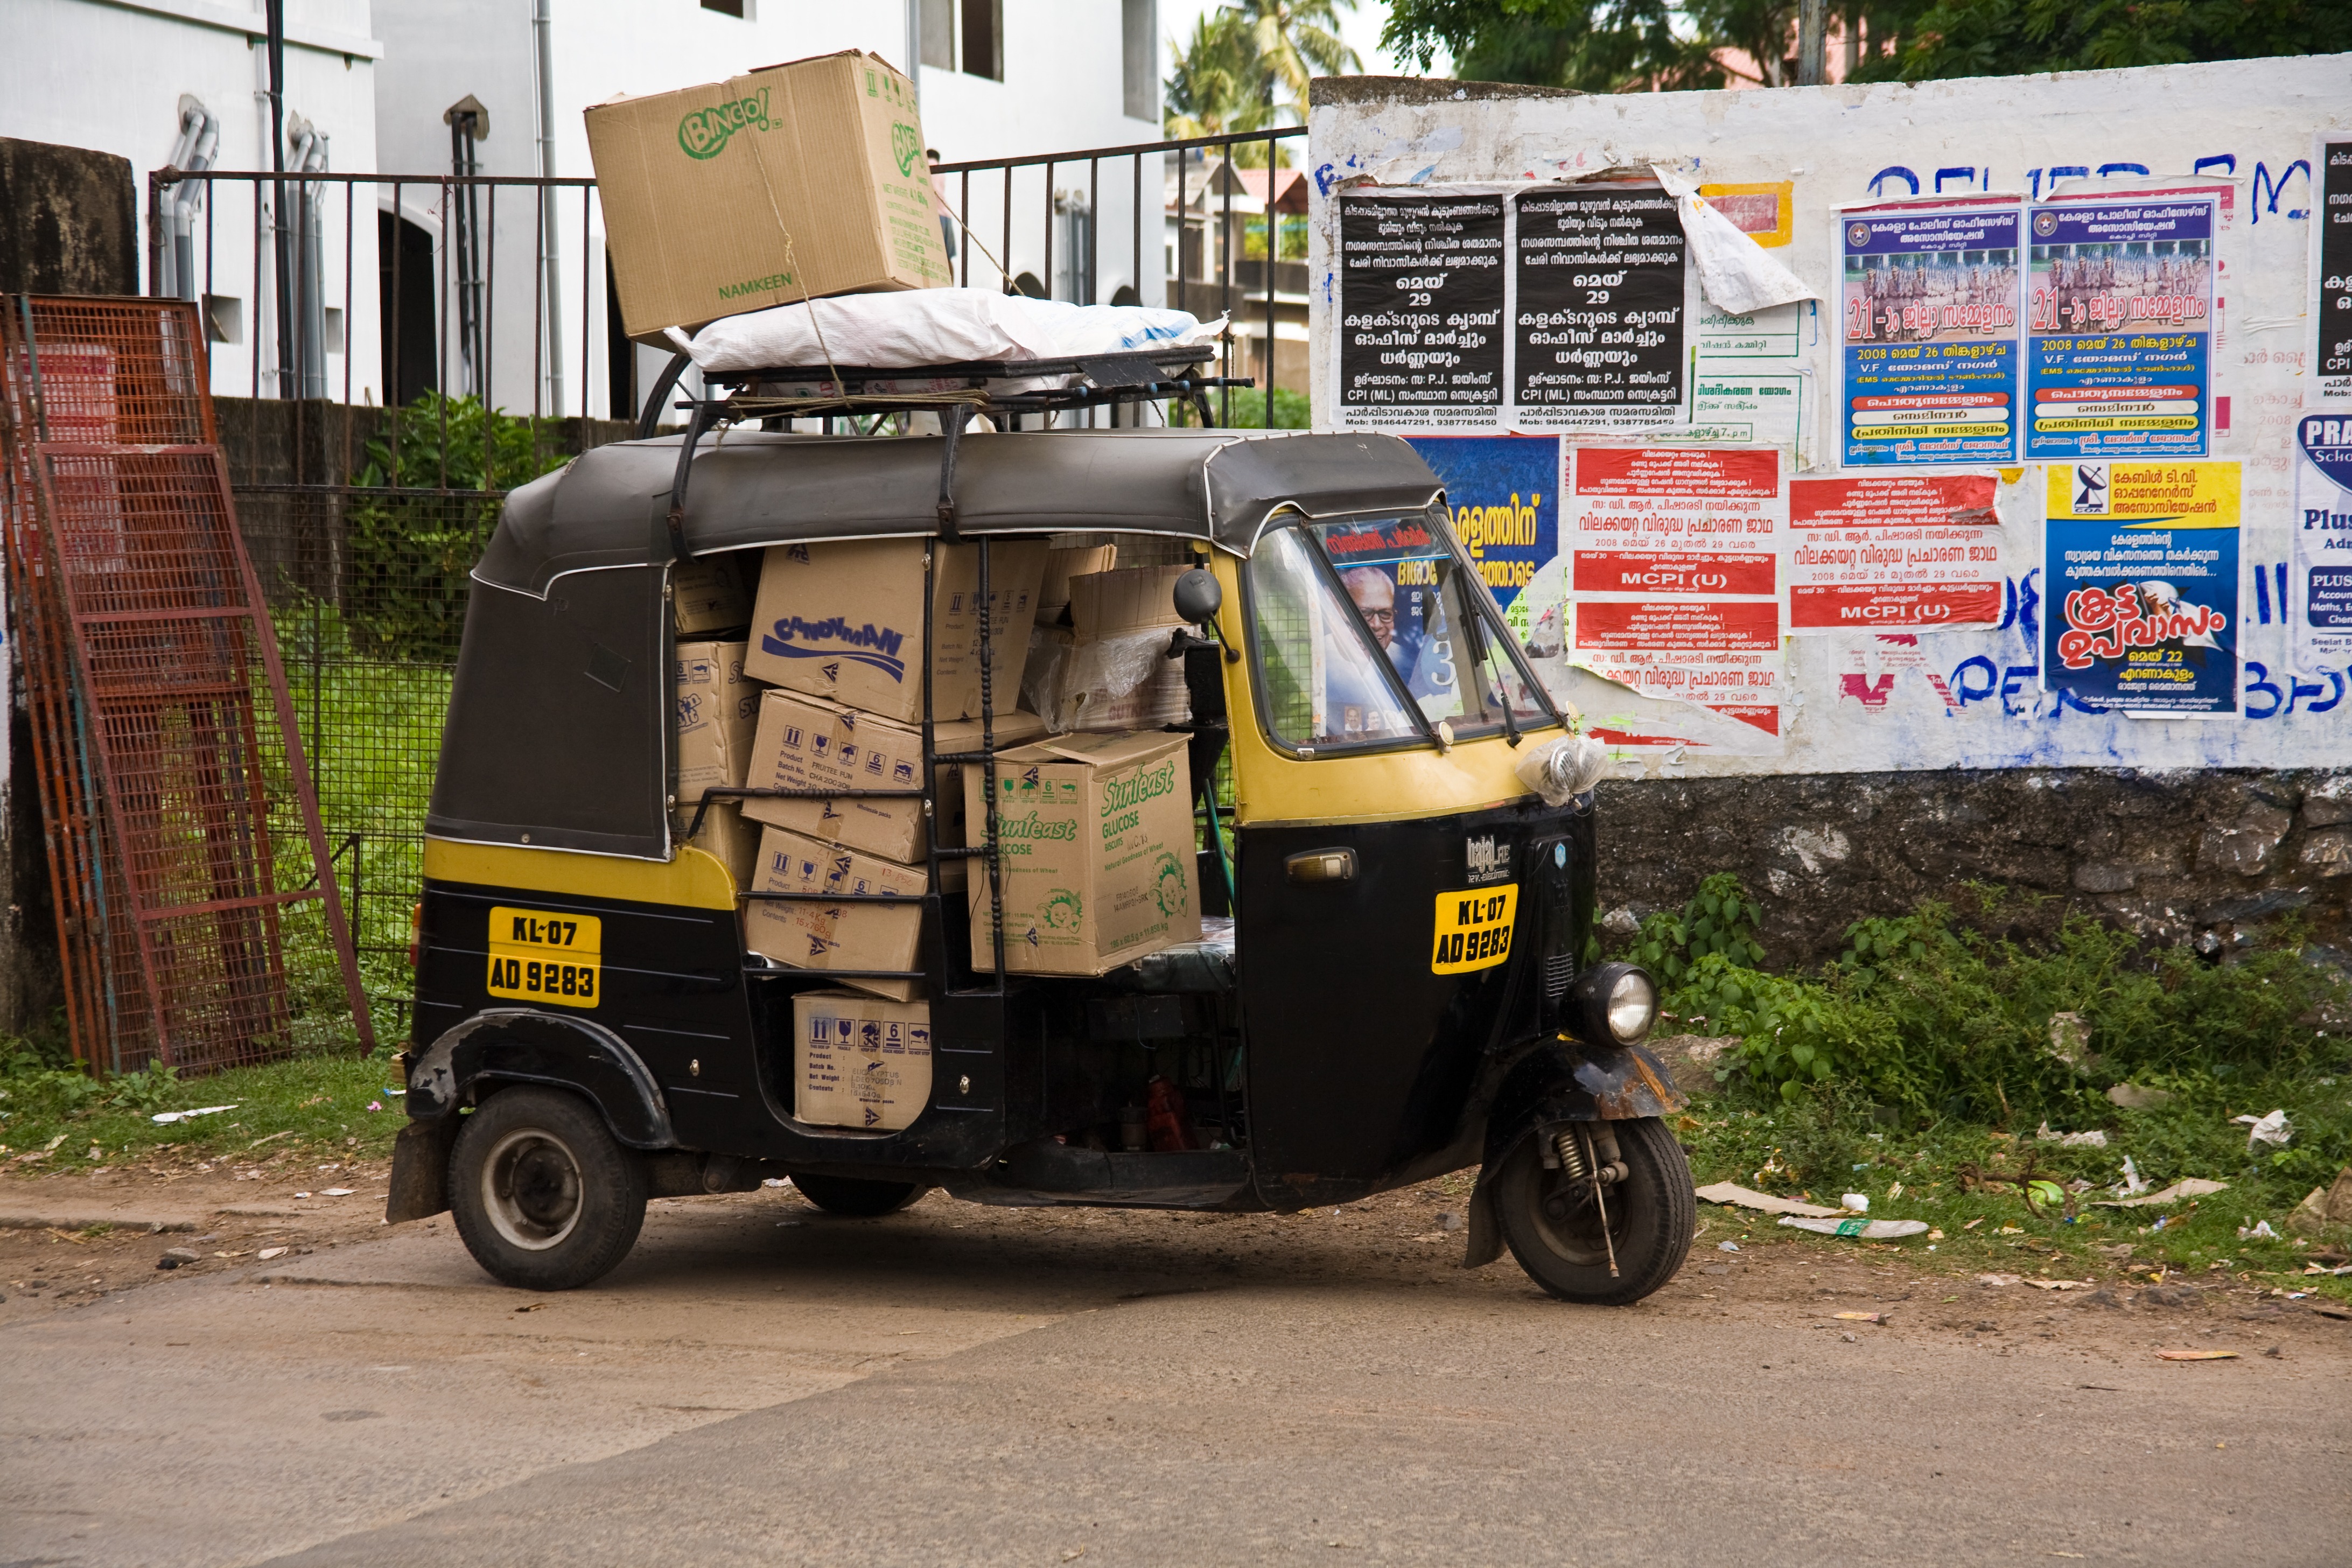
traffic, car, cart, transport, vehicle, tuktuk, india, kerala